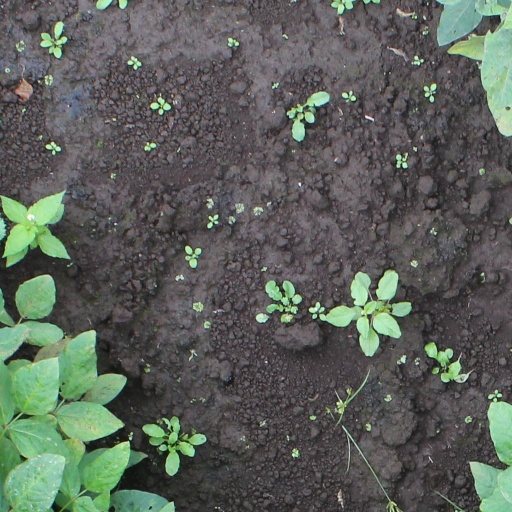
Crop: soybean